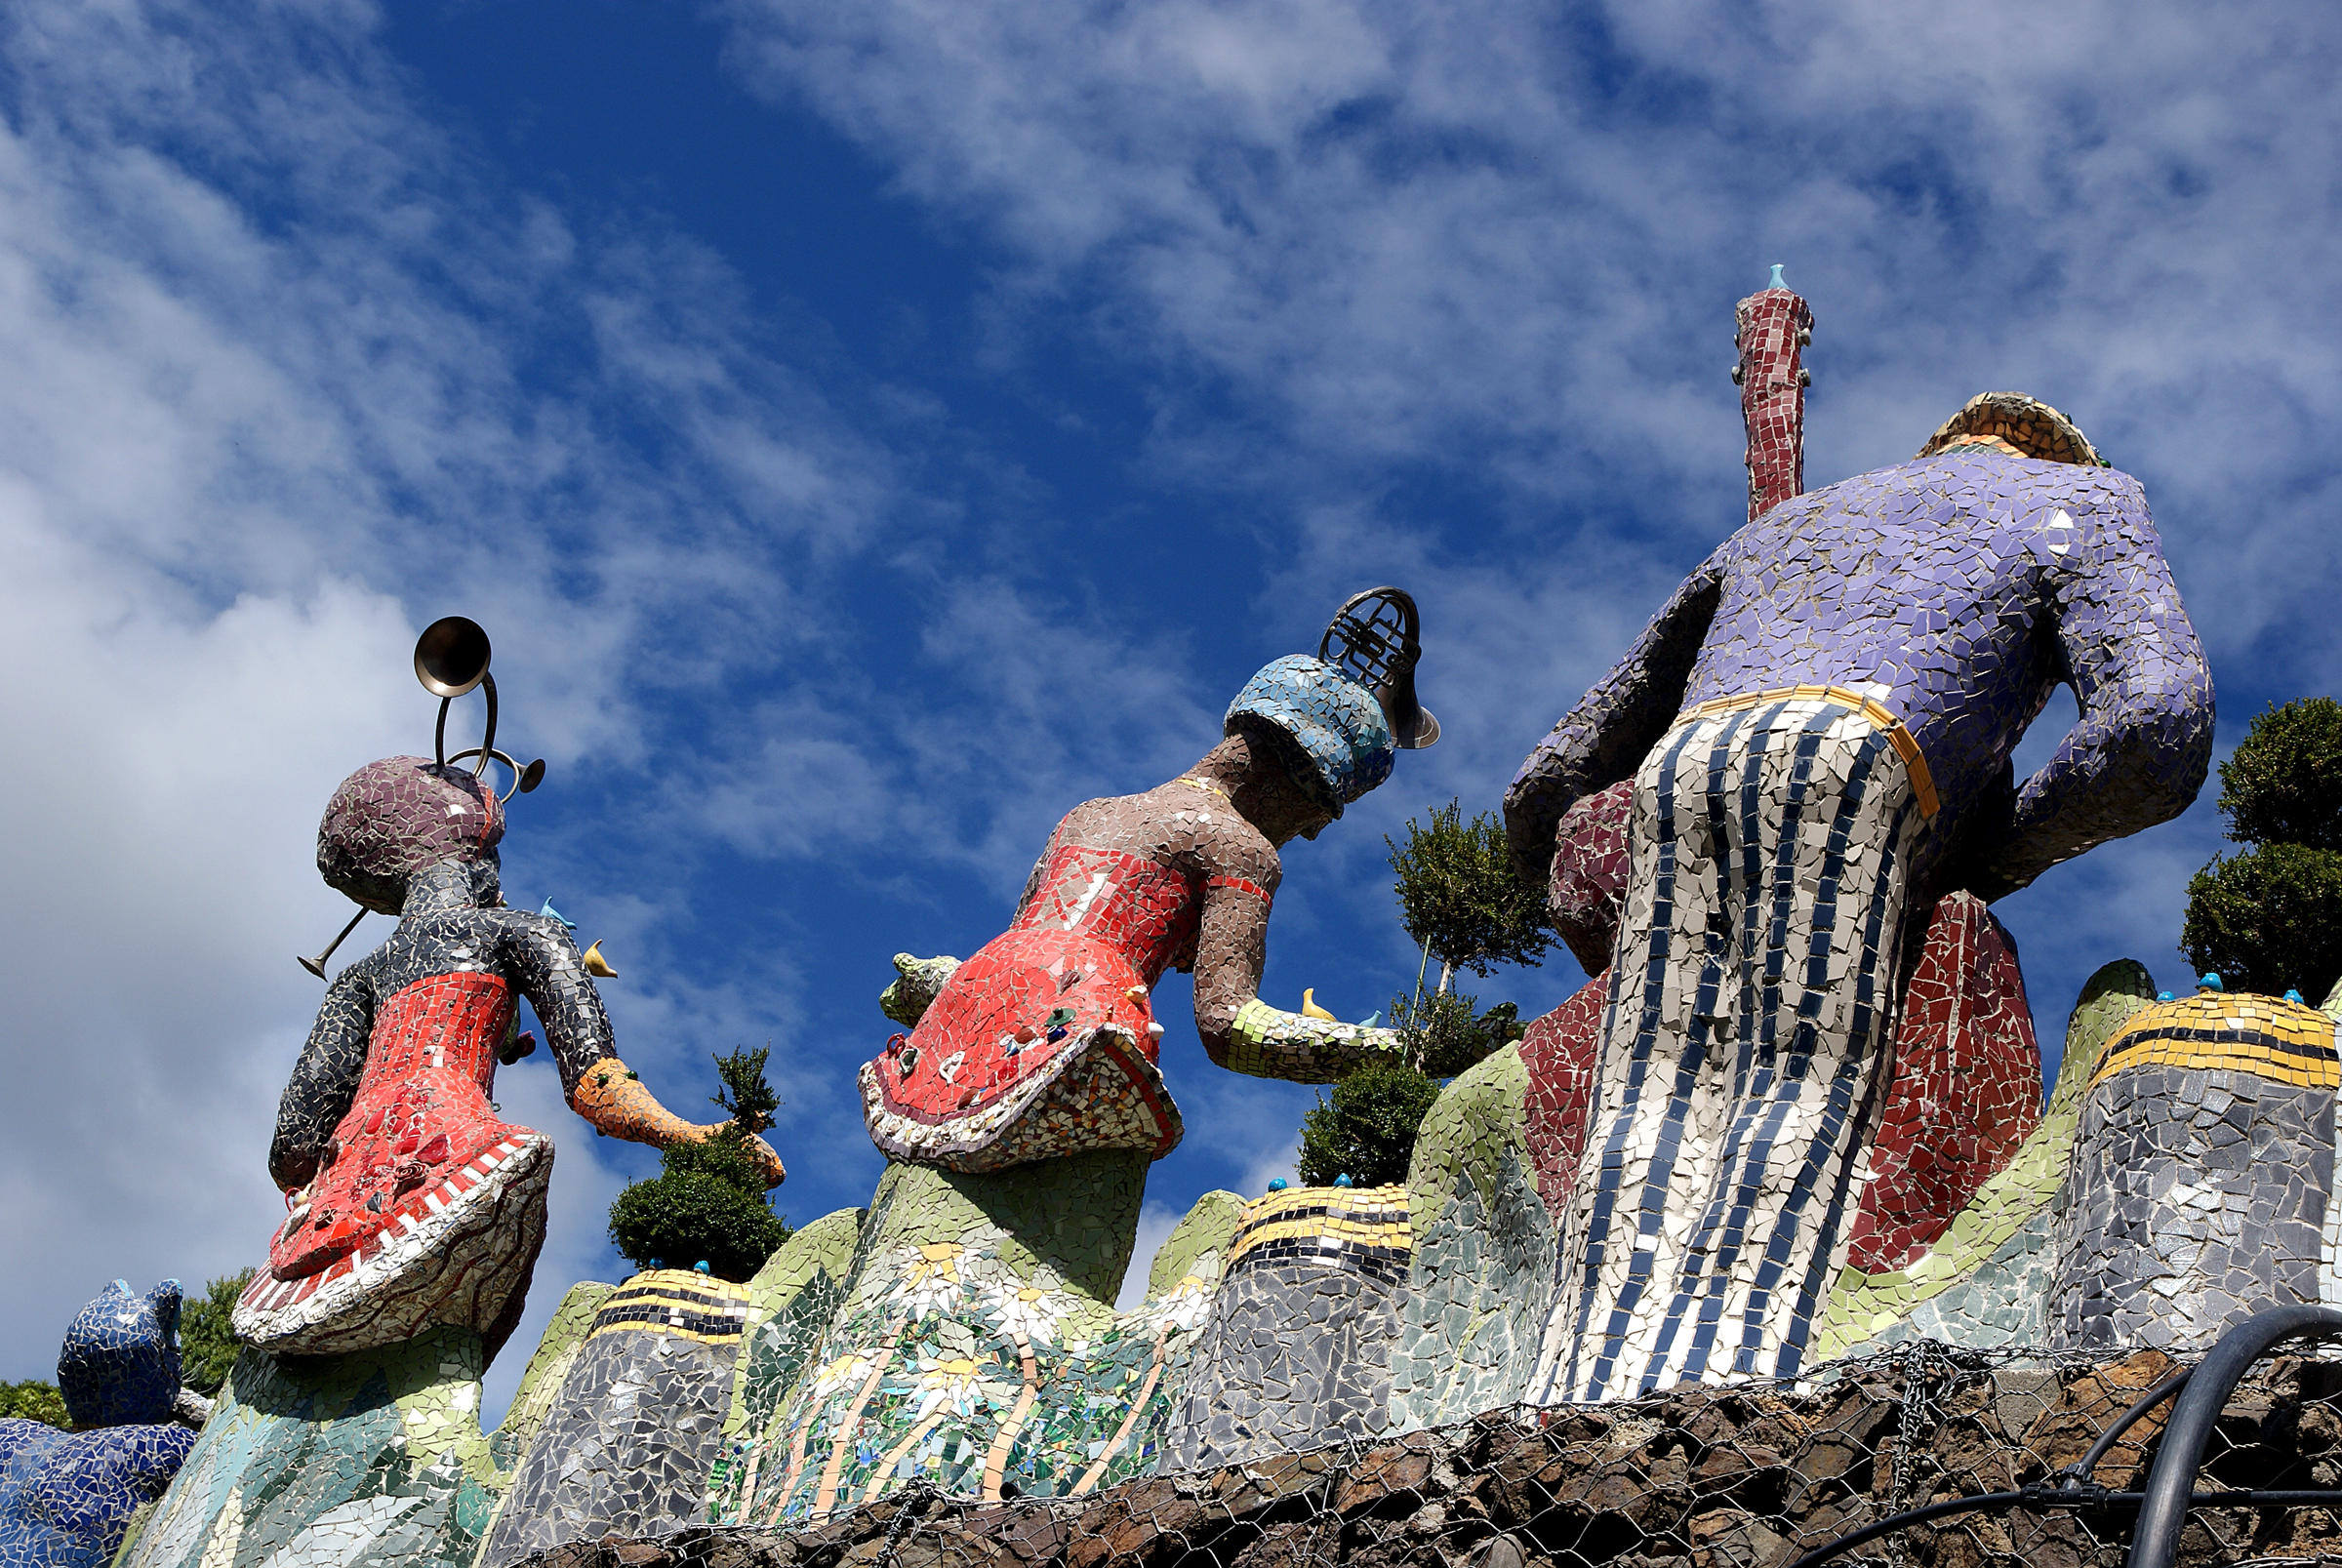
statue, garden, extreme sport, sculpture, temple, newzealand, mosaic, gardenart, akaroafrench, gaintshouseakaroa, lintonhouseakaroa, gardenandgallery, terracedgardens, sculpturesandmosaics, giantseriesartwork, staturesakaroa, sculpturesgardengarden, connection, stripedpants